House Hunting

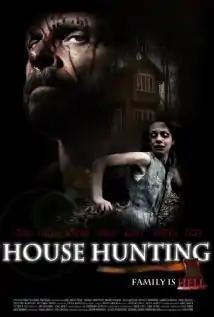

House Hunting (also released as The Wrong House) is a 2012 psychological horror-thriller film that was written and directed by Eric Hurt. The film had its world release on October 2, 2012 at the Virginia Film Festival, and received a DVD and VOD release through Phase 4 Films on March 5, 2013. The film stars Marc Singer and Art LaFleur and follows two families that are trapped within a deserted farmhouse.